Berman's Bakery

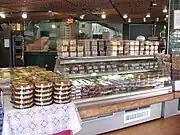
Cakes and pies on display at the Berman's Bakery retail store in Givat Shaul.

In 1999 the company opened a retail bread shop and pâtisserie at its factory location. This store displays full lines of packaged and unpackaged breads, rolls, pitas, cakes and pies, plus a large refrigerated selection of pastries, and sale of hot and cold drinks. Aproned pastry makers can be seen at work through plastic windows at the back of the shop.